Kweneng District

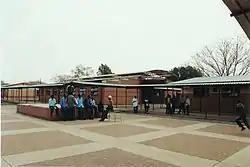
A school in the district

As of 2011, there were a total of 101 schools in the district, with 16.70 per cent private schools. The total number of students in the Council schools was 43,930 while it was 3,646 in private schools. The total number of students enrolled in the district was 47,576 constituting 23,121 girls and 24,455 boys. The total number of qualified teachers was 1,849 with 1,449 females and 400 males. There were around 094 temporary teachers, 46 male and 140 female. There were a total of 6 untrained teachers in the district.